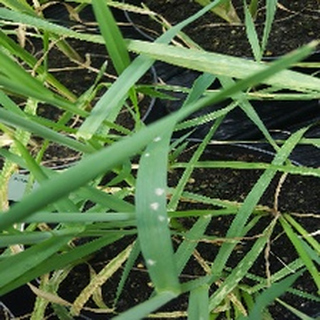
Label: wheat_mildew